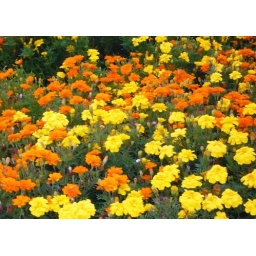
Summer is fading into fall in South America and Lima is filled with orange and yellow flowers.